Birley Collieries

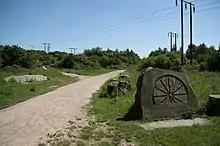
Site of Birley East Colliery

The Birley Collieries were a group of coal mines set in the Shire Brook Valley in south-east Sheffield, South Yorkshire, England. They were connected to the railway system by a branch line from the Manchester, Sheffield and Lincolnshire Railway at Woodhouse East Junction, about 800 yards east of Woodhouse station.